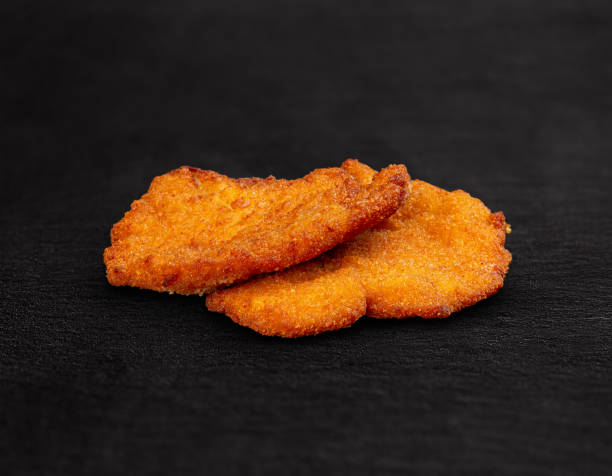
Label: chicken_schnitzel